Vox-ATypI classification

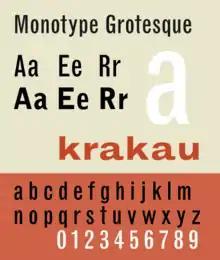
Monotype Grotesque, a grotesque lineal typeface

Grotesque typefaces are sans serif typefaces that originate in the nineteenth century. There is some degree of contrast between thick and thin strokes. The terminals of curves are usually horizontal, and the typeface frequently has a spurred and an with a curled leg.